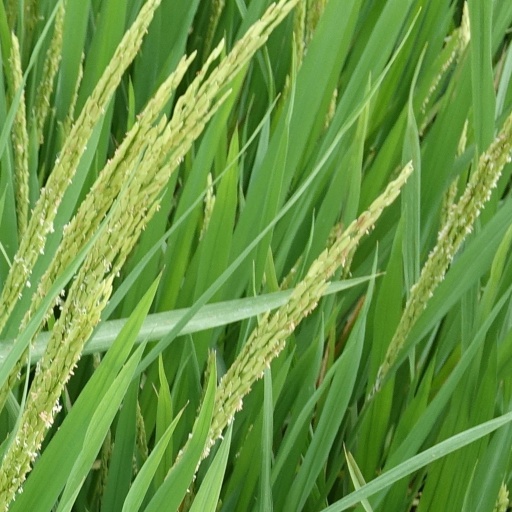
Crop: rice